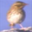
Label: bird